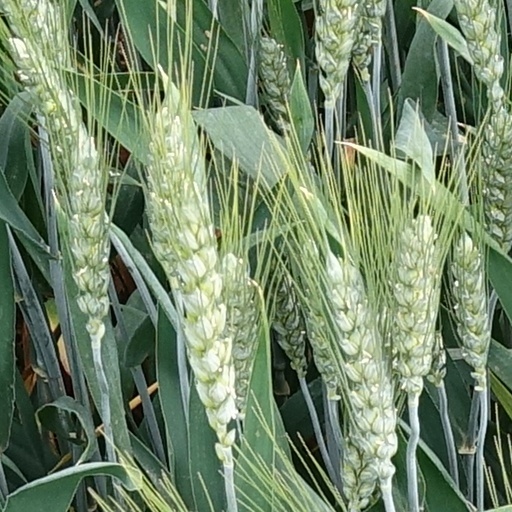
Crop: wheat